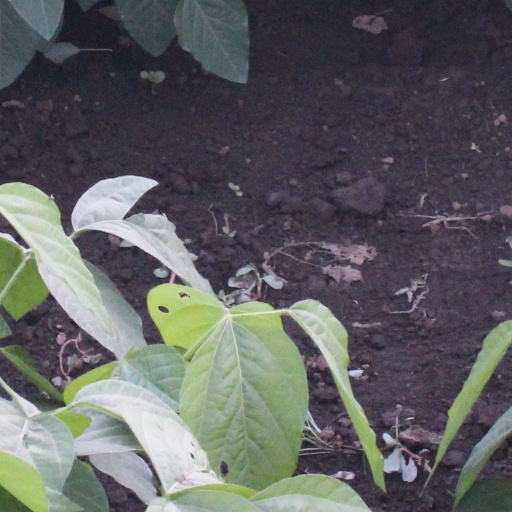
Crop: soybean